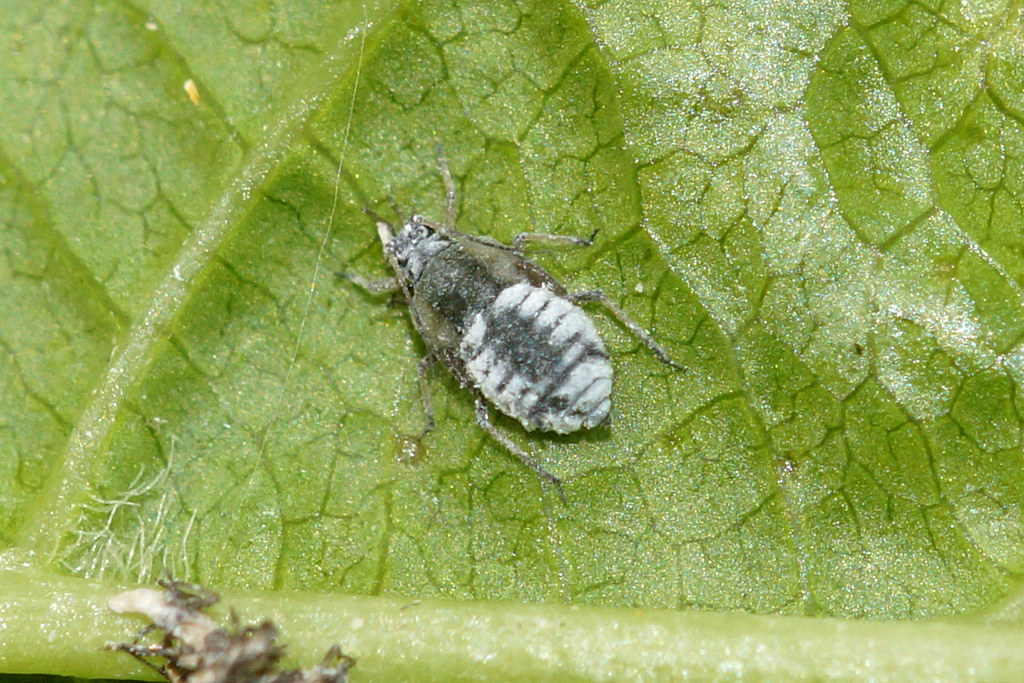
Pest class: bird_cherry_oat_aphid